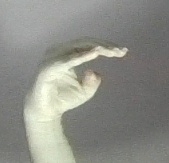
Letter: jeem